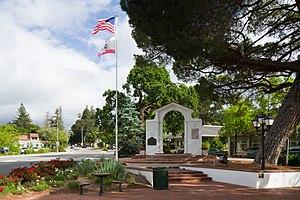
Saratoga est une ville de Californie dans le comté de Santa Clara dans la région de la baie de San Francisco. Saratoga a été incorporée le 22 octobre 1956.